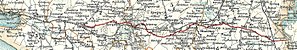
Skovvejen / Historie
Udsnit af amtskort fra år 1900, der viser Skovvejens daværende forløb.
Kort over Skovvejen
Skovvejen er en 2 til 4 sporet motortrafikvej som går fra Kalundborgmotorvejen ved Dramstrup til Viskinge ca 15 km fra Kalundborg. Skovvejen er en del af Primærrute 23.